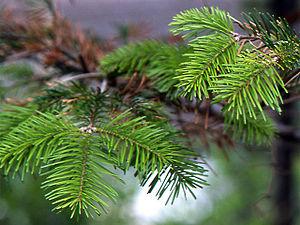
Le Sapin de Sakhaline est une espèce de Sapin de la famille des Pinaceae originaire de l'île de Sakhaline. On le trouve aussi au sud des îles Kouriles et au nord de l'île d'Hokkaido.